This Horrid Practice

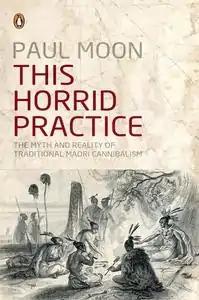

This Horrid Practice: The Myth and Reality of Traditional Maori Cannibalism is a 2008 non-fiction book by New Zealand historian Paul Moon. The book is a comprehensive survey of the history of human cannibalism among the Māori of New Zealand. It was the first academic treatment of the subject published in New Zealand.